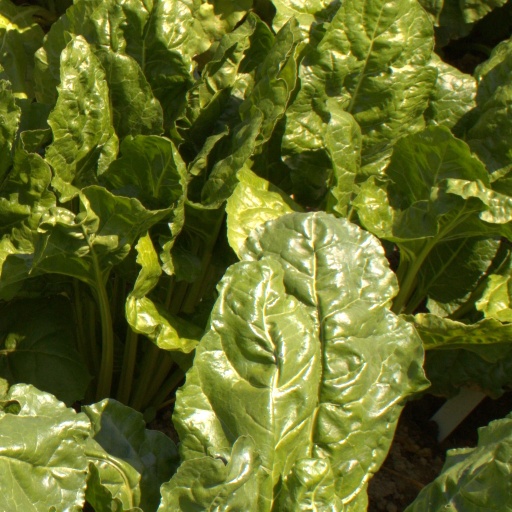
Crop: sugar beet